Charles Morgan (businessman)

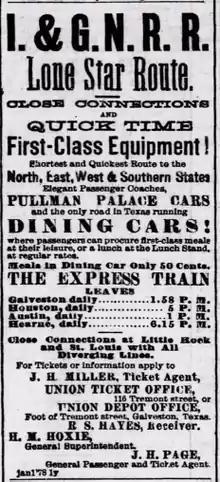
Advertisement for International & Great Northern Railroad, May 11, 1878

Morgan kept his fleet in the Gulf ports, even after the attack on Fort Sumter. Louisiana Governor Thomas O. Moore mandated a seizure of three ships from the Southern Steamship Company, viewing Charles Morgan as a northerner and a threat to the Confederacy. While Morgan never sided with the Confederacy, Israel Harris did. The ships were allowed to travel on a limited basis, but with many inspections at the ports of New Orleans and Galveston. At Galveston, the ranking officer, Sidney Sherman, seized two of Morgan's vessels. Nichols interceded on Morgan's behalf, and Sherman agreed to allow the Morgan steamers passage off Texas waters. However, he did keep the "General Rusk" for the Confederate fleet. With the United States mail service discontinued and the effective Union blockade of southern ports, Morgan's steamship empire was idled. The Southern Steamship Company, which had entered the Civil War with twelve steamships, sold two of them, and lost the other ten when General Mansfield Lovell expropriated them on behalf of the Confederacy on January 16, 1862. The company was left without a fleet and without compensation for its seized assets, thus it folded in 1863.